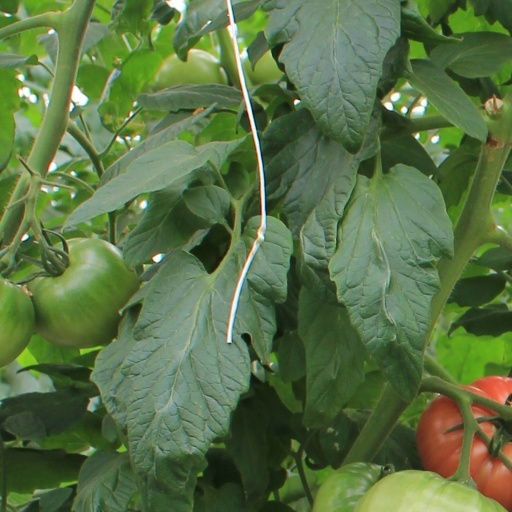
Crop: tomato